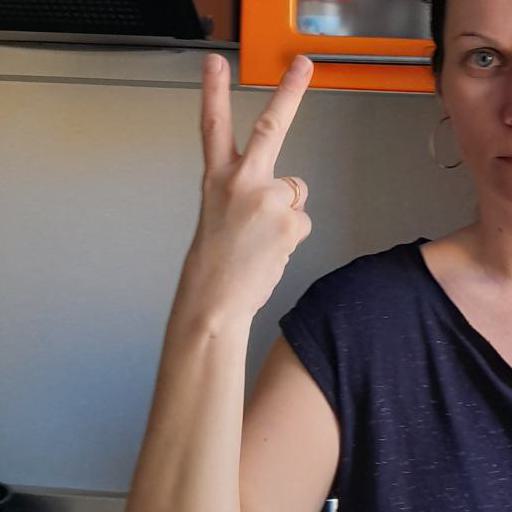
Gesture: peace_inverted